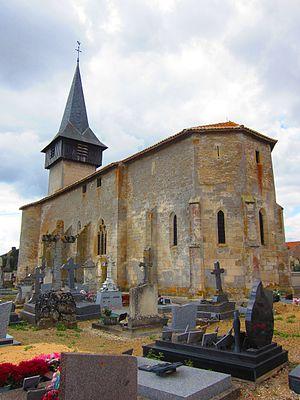
Eglise Pareid
Cet article recense les monuments historiques de la Meuse, en France.
Cet article recense les monuments historiques français classés en 1911.